Kirishima Tetsuo

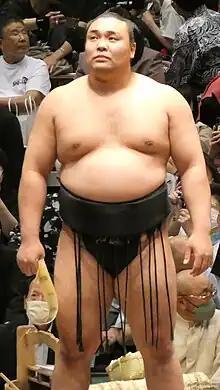
Kirishima in 2023

, born April 24, 1996, as Byambachuluun Lkhagvasuren is a professional sumo wrestler from Mongolia. He made his debut in March 2015 representing Michinoku stable under the name , and reached the top "makuuchi" division in January 2020. He wrestles for Otowayama stable, where he moved to in April 2024 following the closure of Michinoku stable. His highest rank has been "ōzeki". He has won the "makuuchi" championship twice along with two runner-up performance and four special prizes in his career to date.